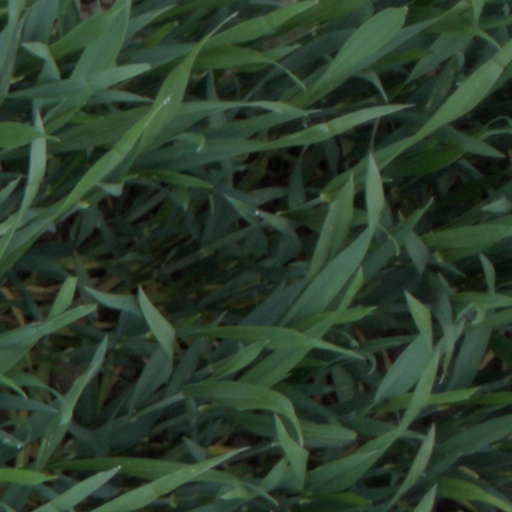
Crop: wheat